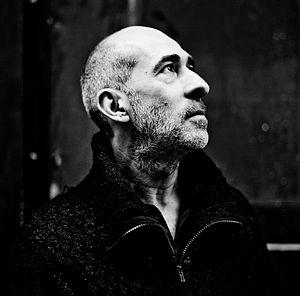
Lionel Belmondo, né le 19 août 1963 à Hyères, est un saxophoniste, flutiste, compositeur et arrangeur français de jazz. Il remporte en 2004 et en 2006 plusieurs prix aux Victoires du jazz avec son frère Stéphane Belmondo.